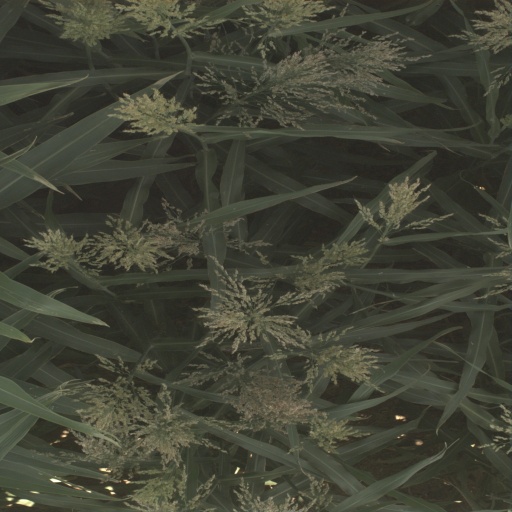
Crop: sorghum